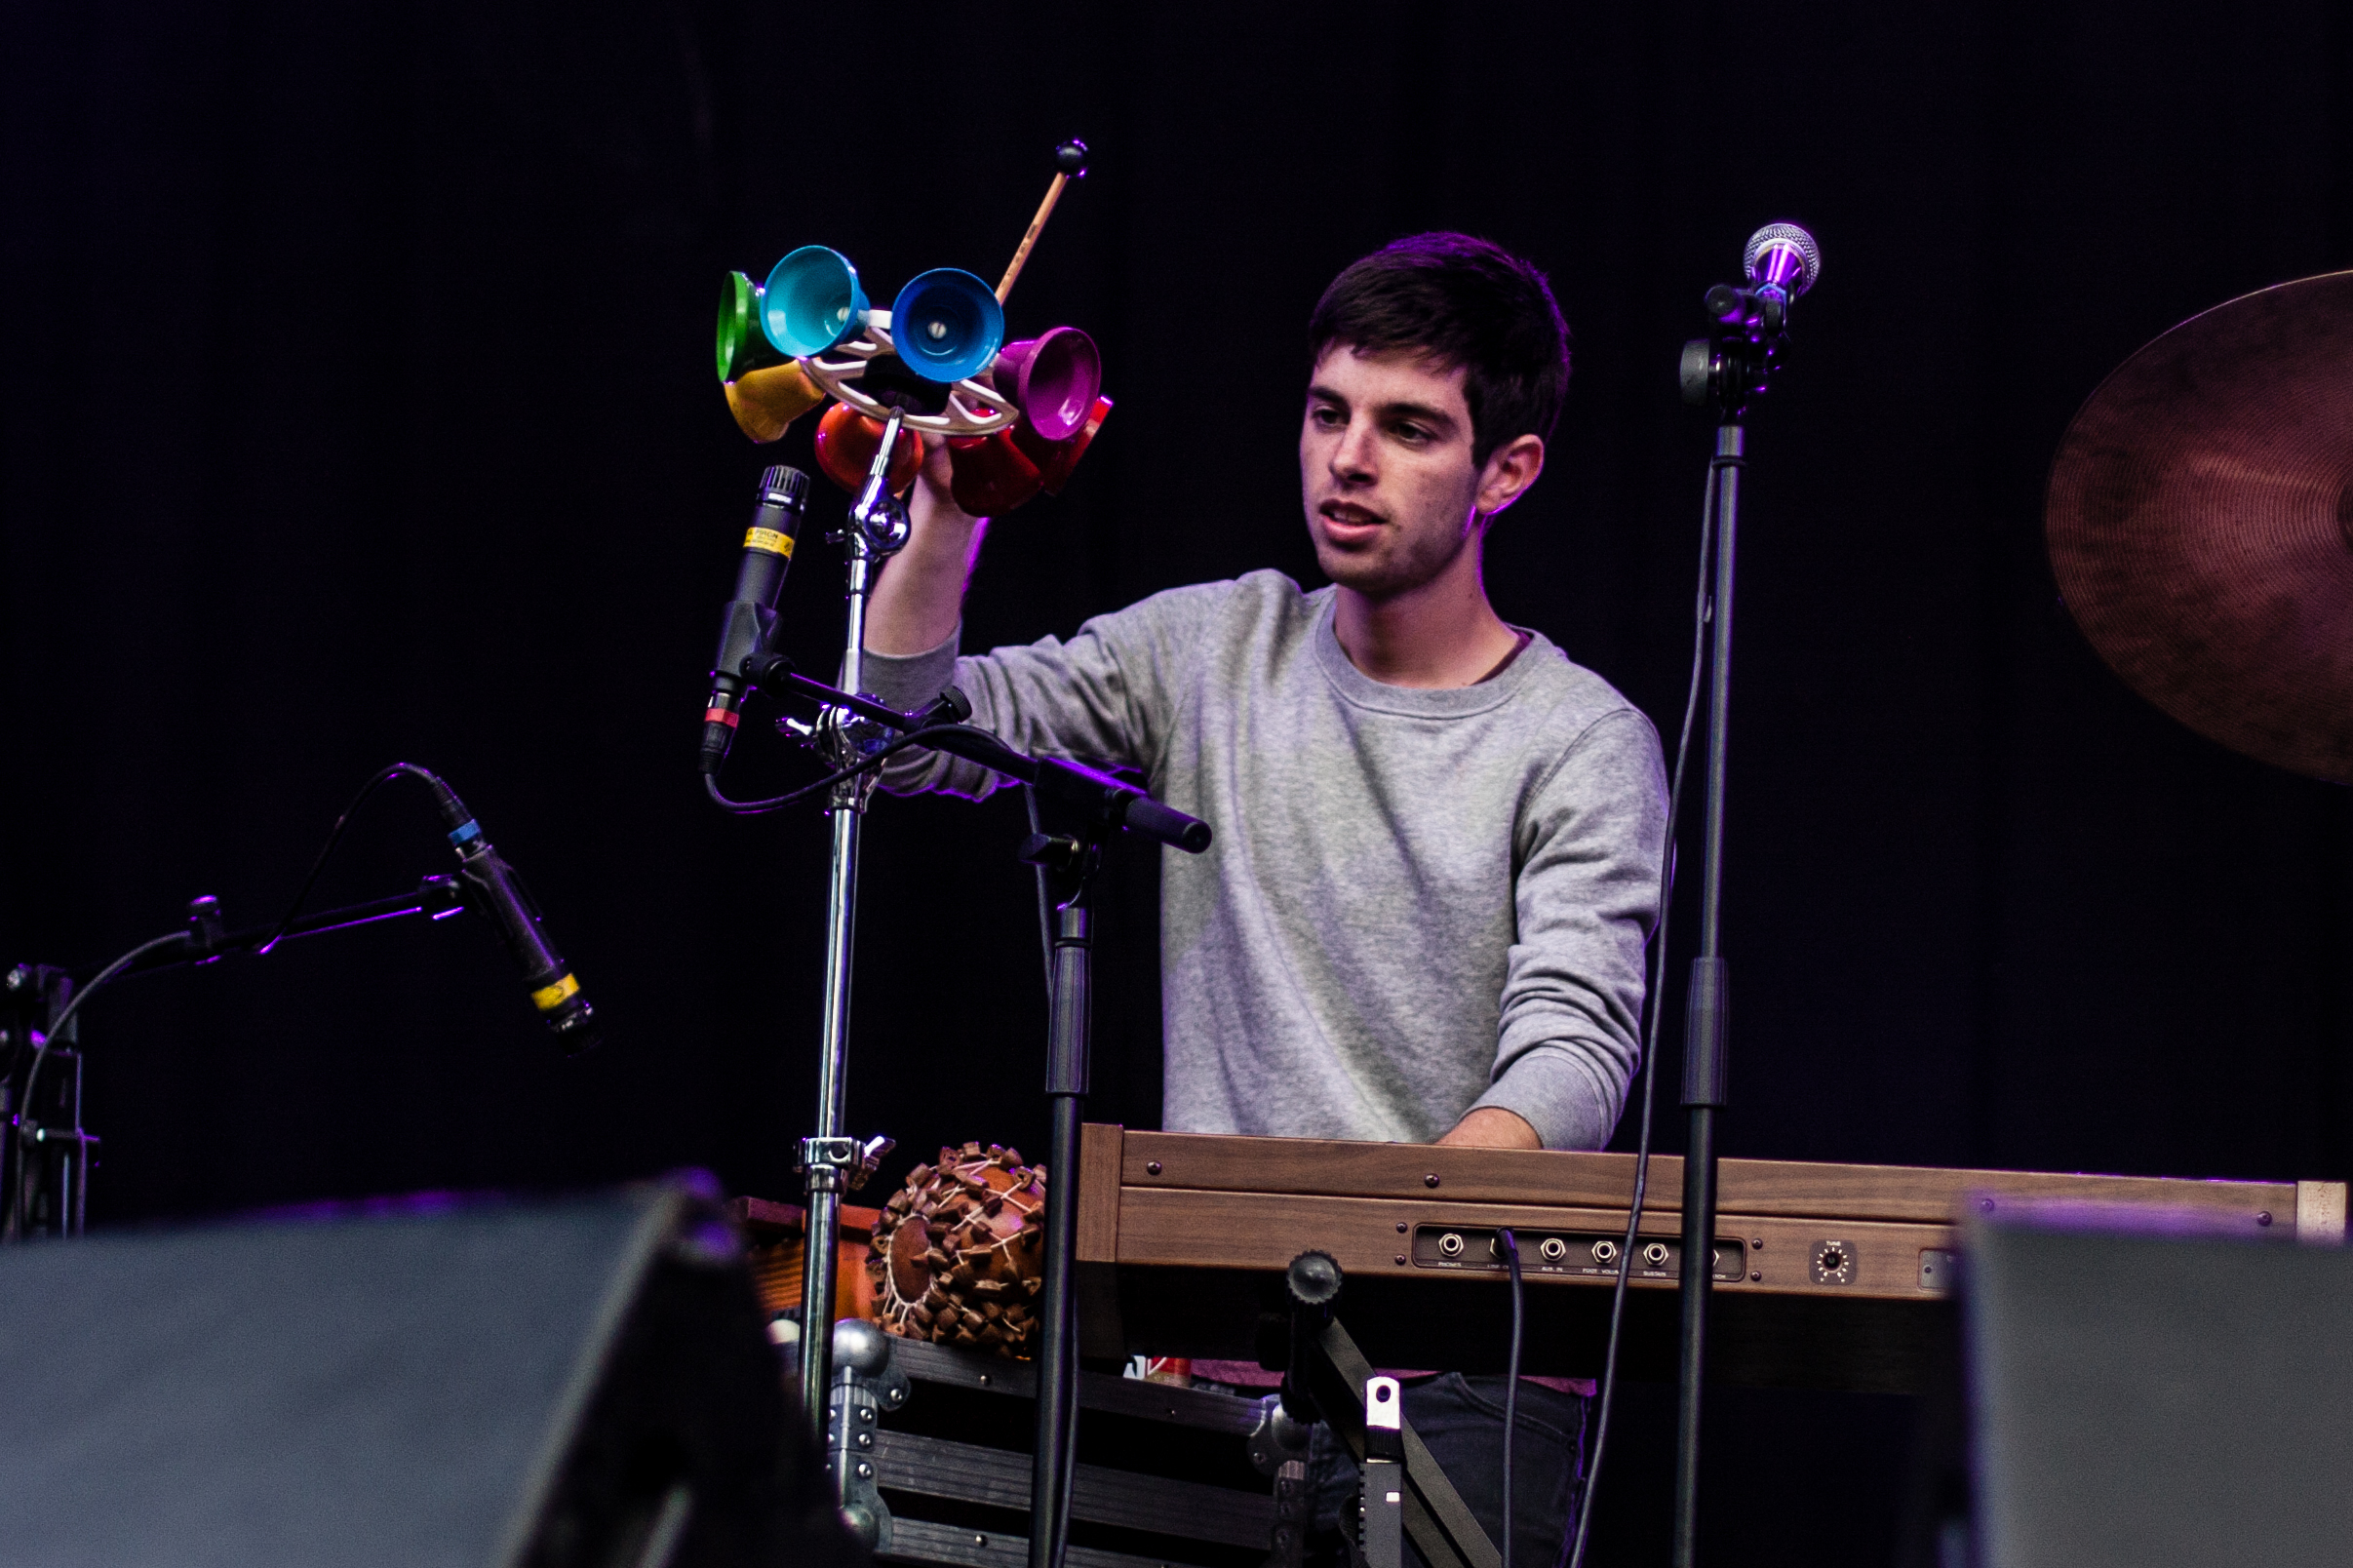
music, guitar, concert, live, musician, performance art, stage, brussels, bruxelles, fete, musique, fetedelamusique, saintgilles, brns, performance, bassist, singing, guitarist, drums, drummer, entertainment, performing arts, singer songwriter, rock concert